Dolma
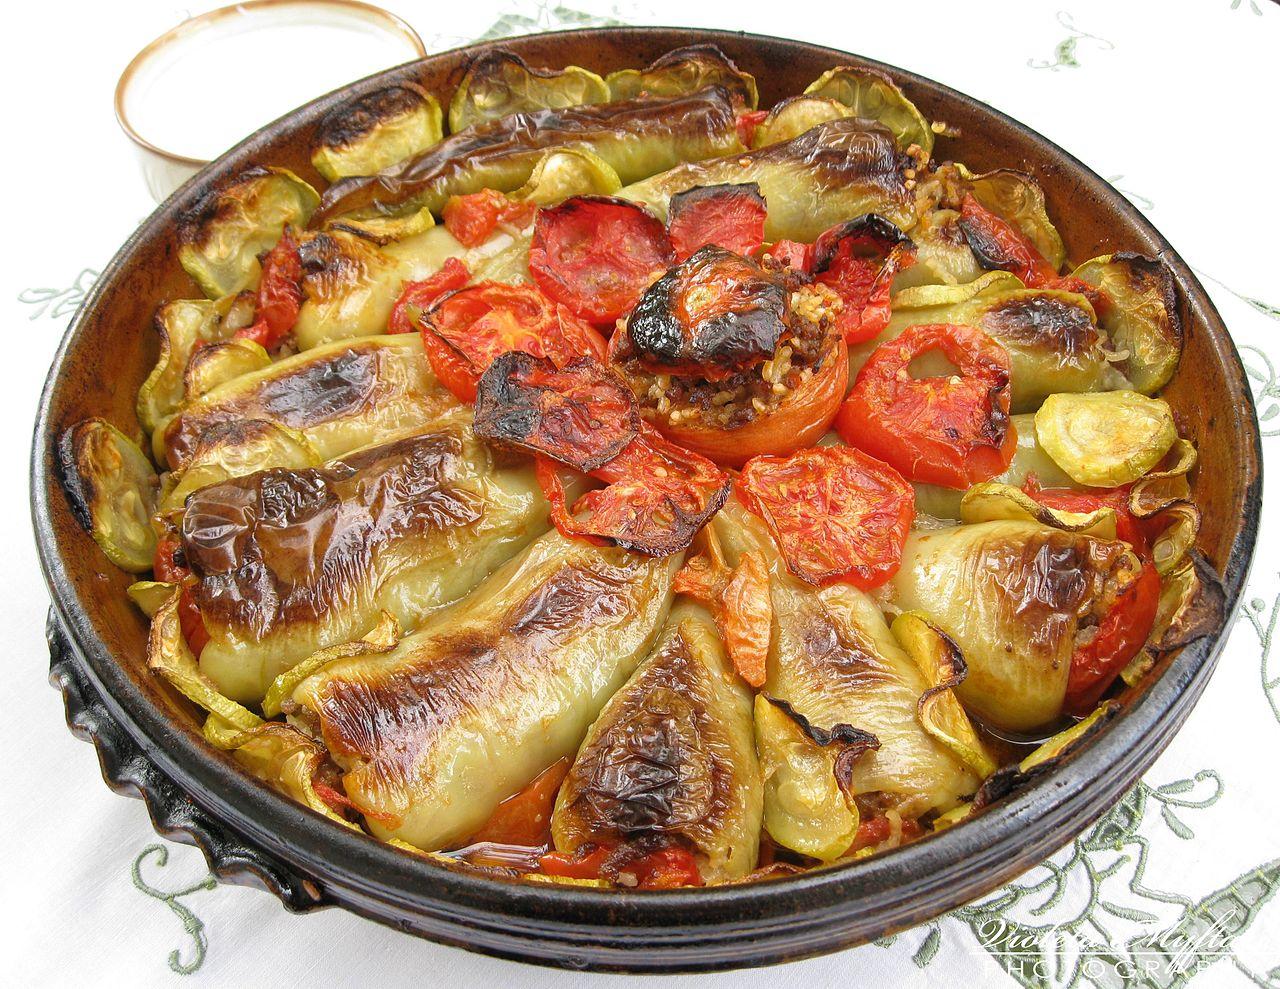
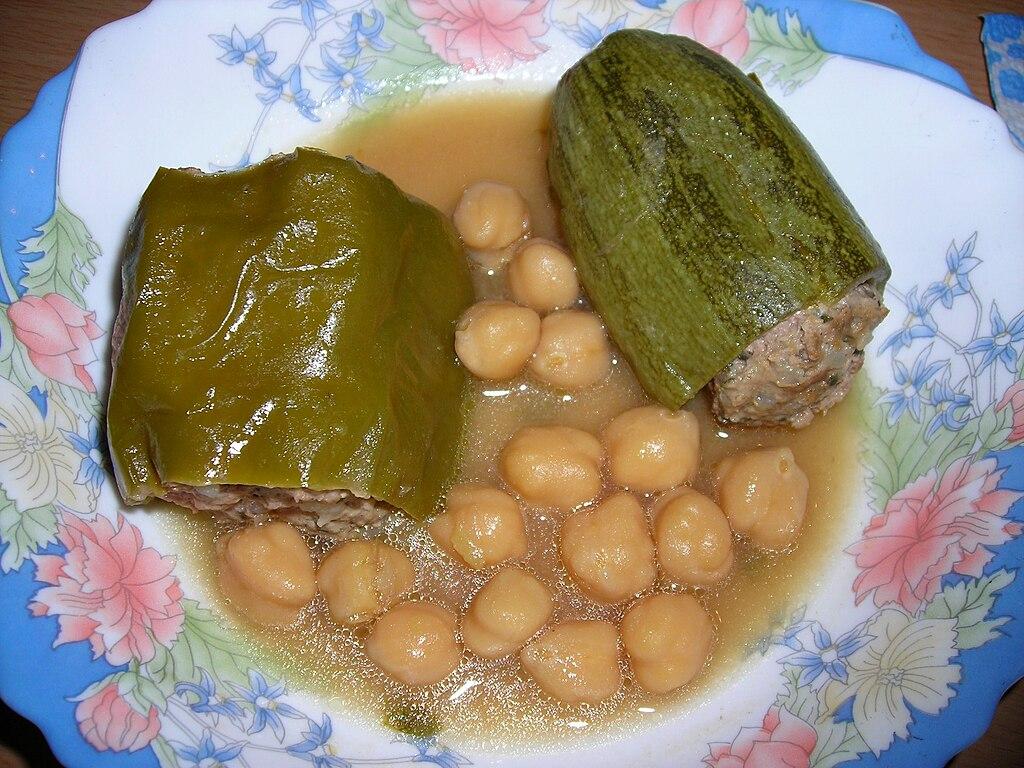
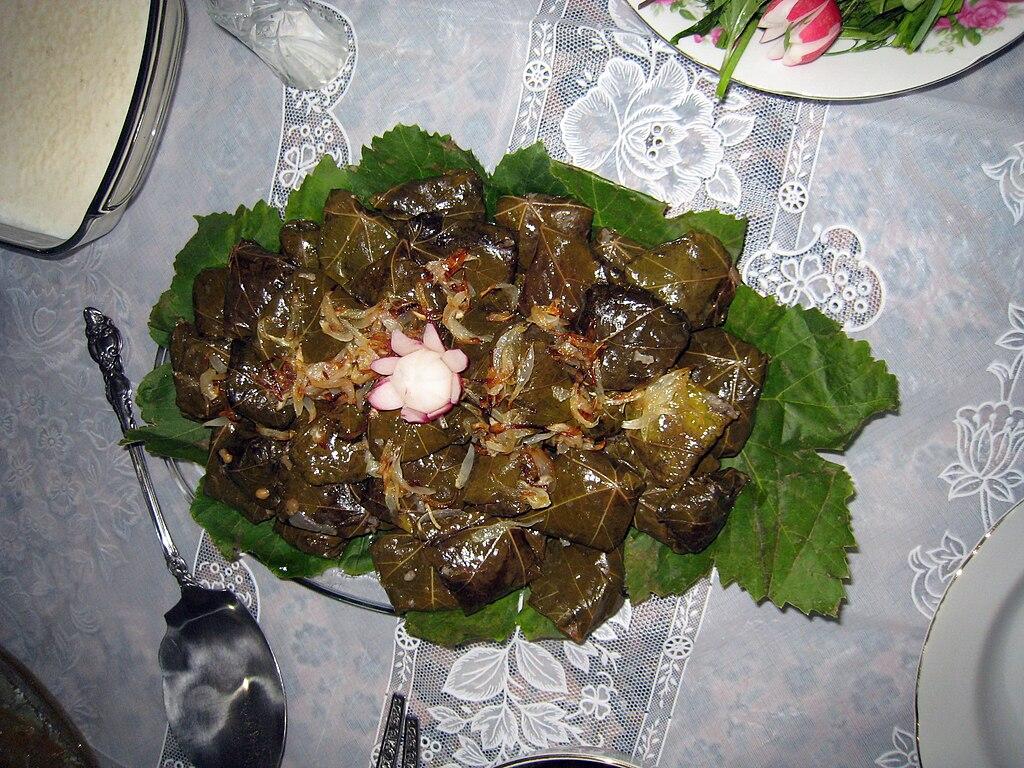
Also known as:
ar - Arabic: ورق العنب
arz - Egyptian Arabic: ورق العنب
az - Azerbaijani: Dolma
azb - South Azerbaijani: دولما
bs - Bosnian: Dolma
ca - Catalan: Dolma
ckb - Central Kurdish: دۆڵمە
da - Danish: Dolmer
de - German: Dolma
en-simple - Simple English: Dolma
eo - Esperanto: Dolmo
es - Spanish: Dolma
et - Estonian: Dolma
fa - Persian: دلمه
fi - Finnish: Dolma
fr - French: Dolma
he - Hebrew: דולמה
hi - Hindi: दोलमा
hy - Armenian: Տոլմա
id - Indonesian: Dolma
ig - Igbo: Dolma
it - Italian: Dolma
ja - Japanese: ドルマ
jv - Javanese: Dolma
ka - Georgian: ტოლმა
ko - Korean: 돌마
lt - Lithuanian: Dolma
lv - Latvian: Dolma
ms - Malay: Dolma
nb - Norwegian Bokmål: Dolma
nl - Dutch: Dolma
nn - Norwegian Nynorsk: Dolma
pa - Punjabi: ਦੋਲਮਾ
pt - Portuguese: Dolma
ru - Russian: Долма
sgs - Samogitian: Dolma
sq - Albanian: Dollma
sr - Serbian: Долма
sv - Swedish: Dolmar
tr - Turkish: Dolma
uk - Ukrainian: Долма
uz - Uzbek: Doʻlma
yue - Cantonese: 地中海釀菜
zh - Chinese: 朵爾瑪
Category: vegetable, seafood, fruit (stuffed dishes)
Cuisine: Ottoman
Associated cuisines: Ottoman, Iranian
Area: Eastern Mediterranean, Balkans, Levant, Turkey, South Caucasus, Iraq, Iran, Central Asia, Algeria, Egypt, Libya
Countries: Turkey, Iraq, Iran, Algeria, Egypt, Libya, Syria, Lebanon, Jordan, Israel, Palestine, Greece, Cyprus, Bulgaria, North Macedonia, Albania, Montenegro, Serbia, Bosnia and Herzegovina, Croatia
Region: Southern Asia, Eastern Europe, Northern Africa, Western Asia, Southern Europe
The dish is typically made with a filling of rice, minced meat, offal, seafood, fruit, or any combination of these inside a vegetable or a leaf wrapping.